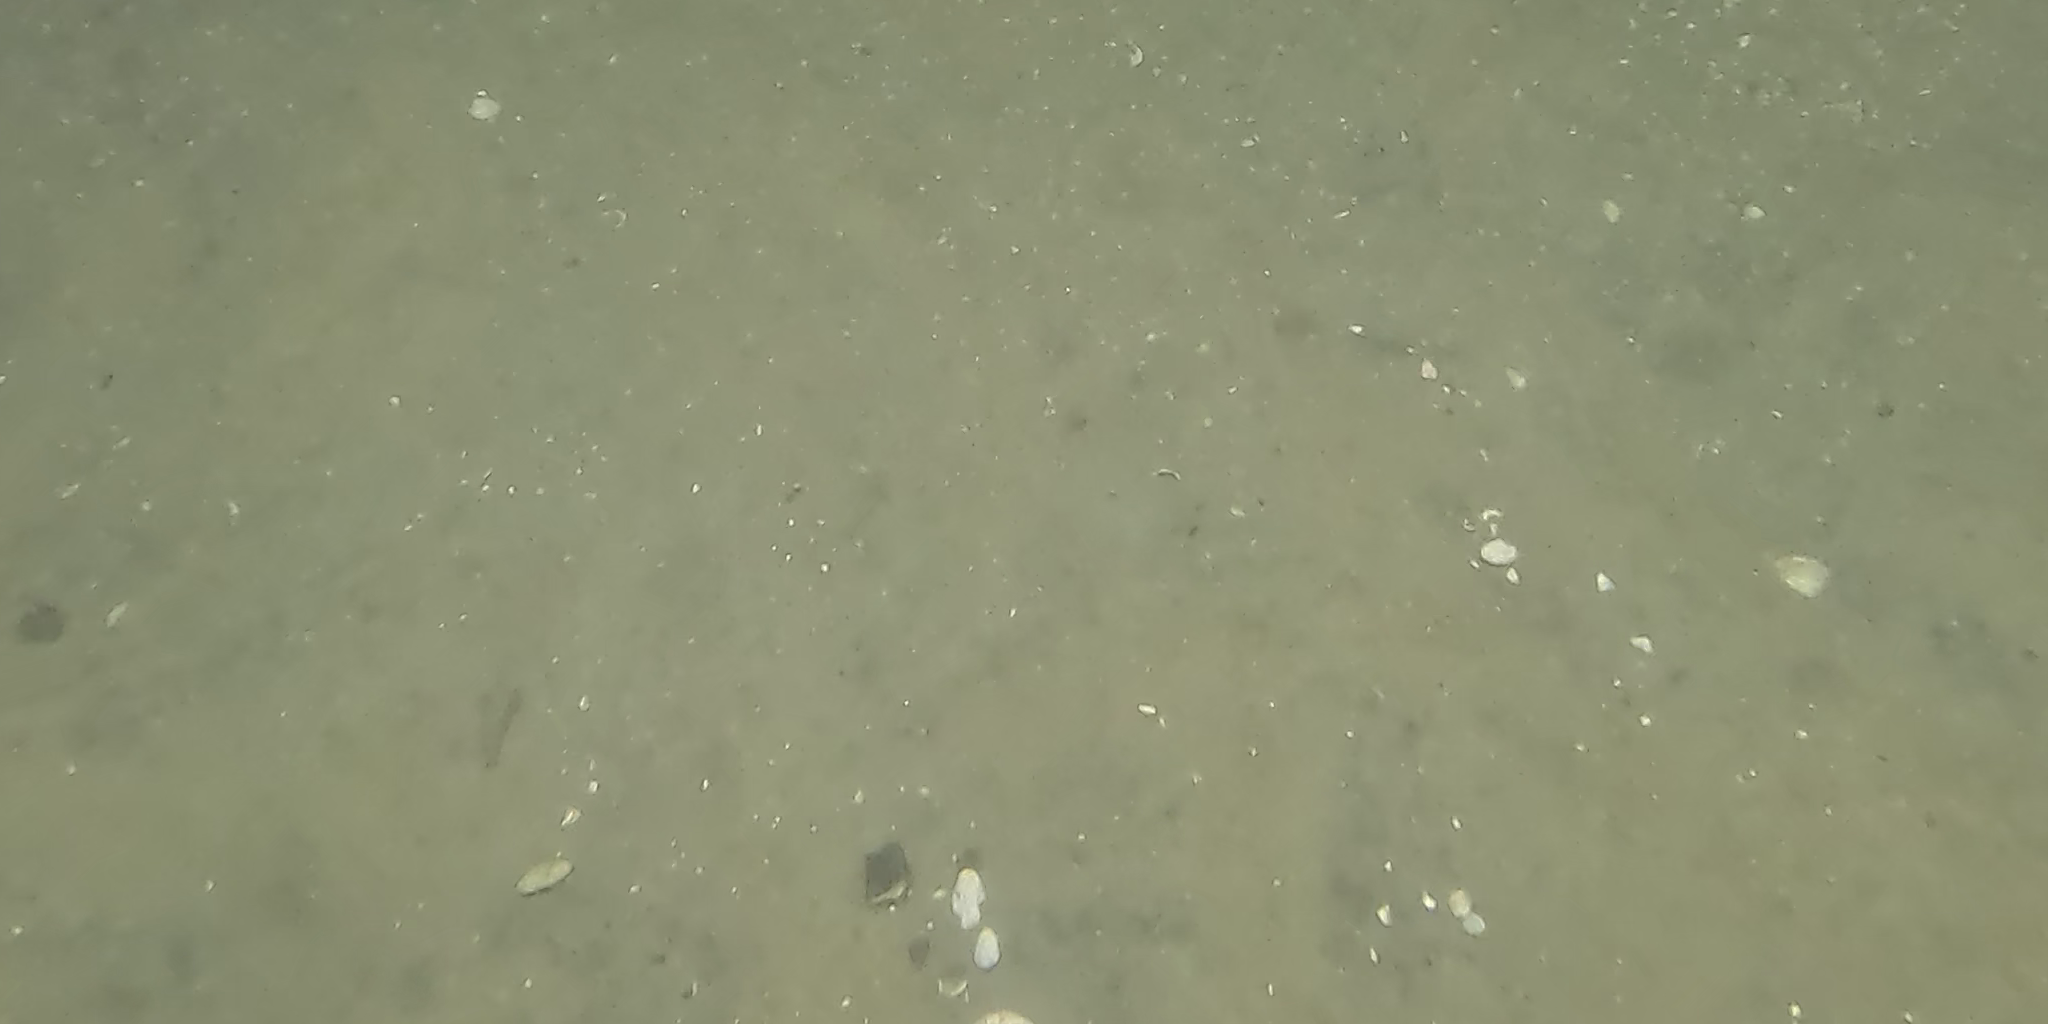
Seabed habitat: sand